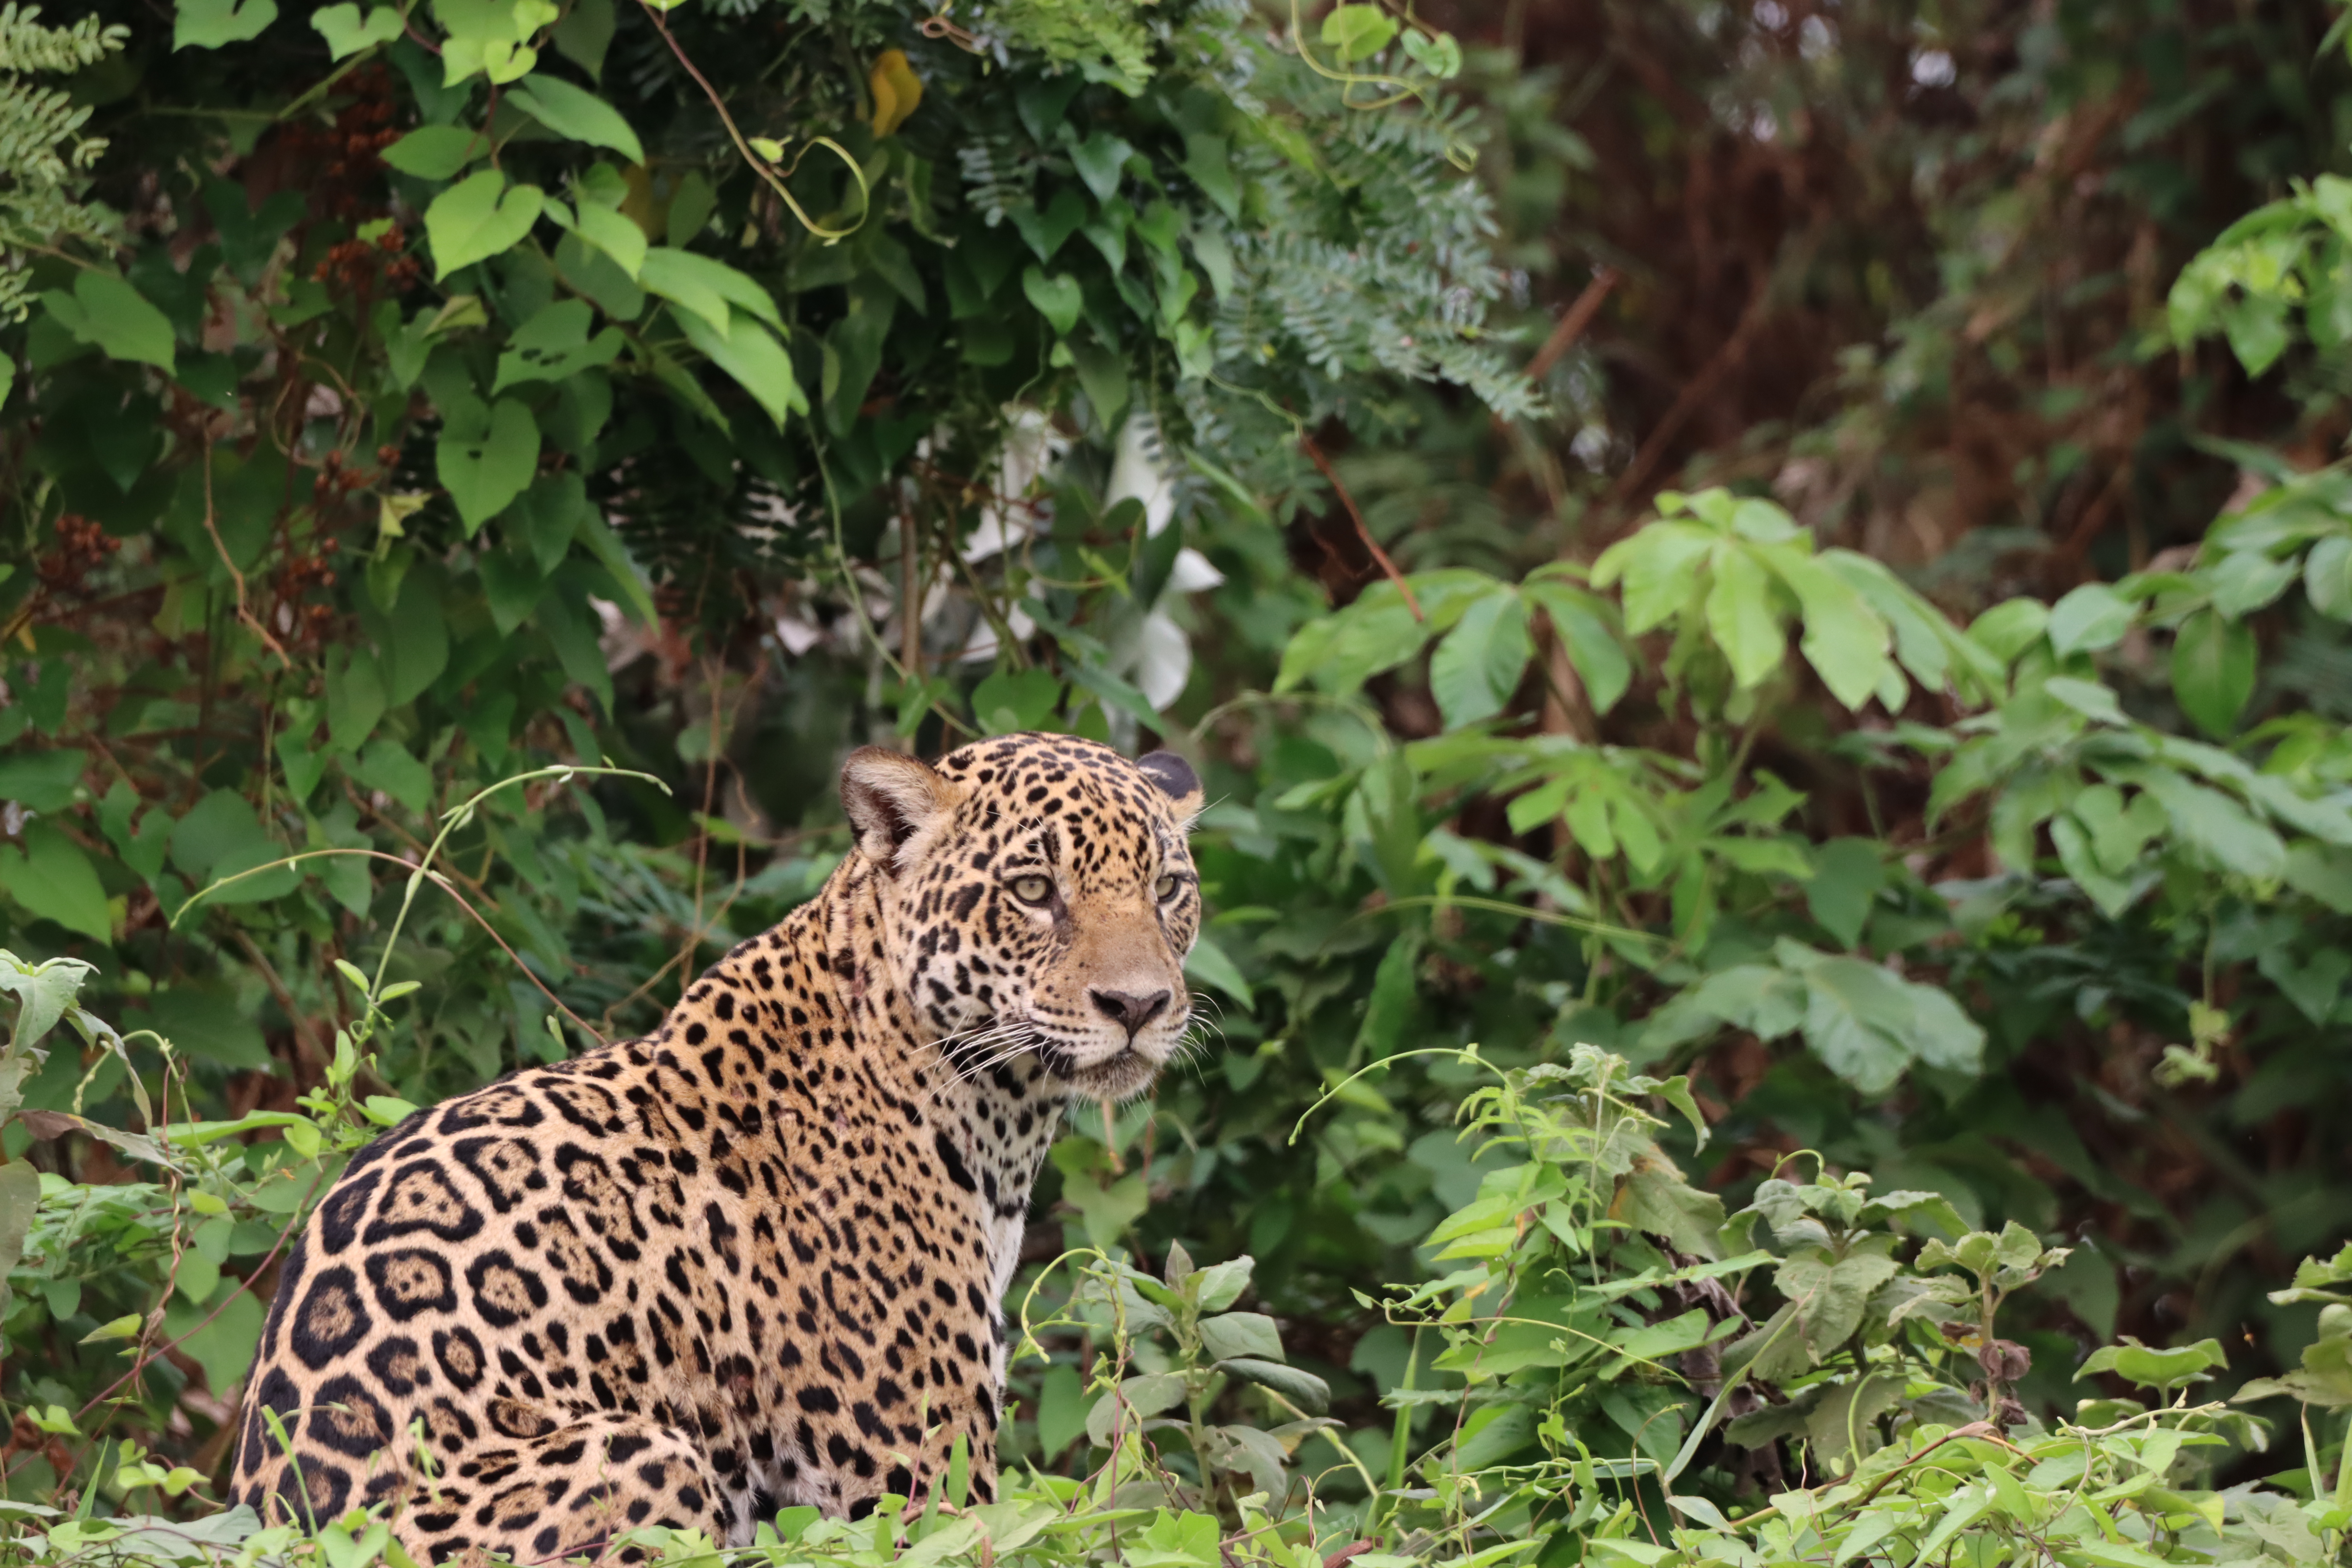
Jaguar: Alira